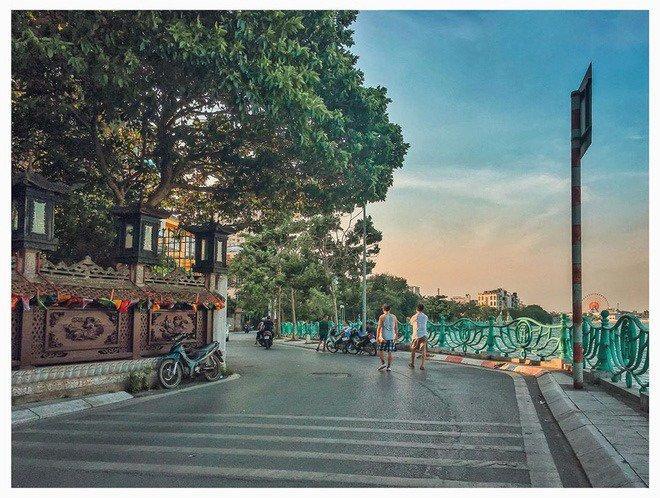
hàng rào ngăn cách con đường với mặt hồ được sơn màu xanh lá cây